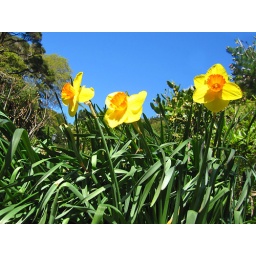
Three yellow daffodils against a cloudless sky in wellington botanic gardens new zealand